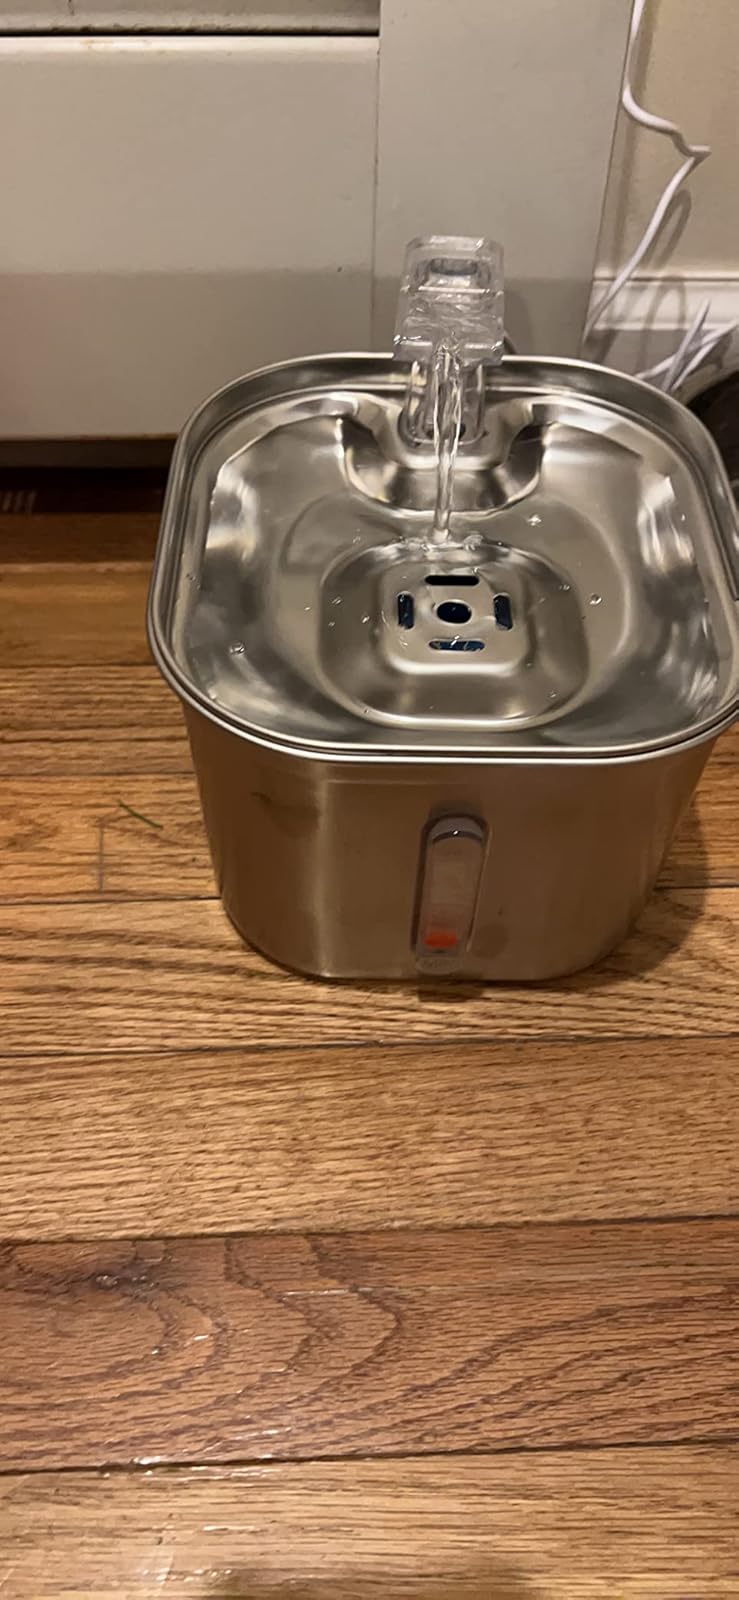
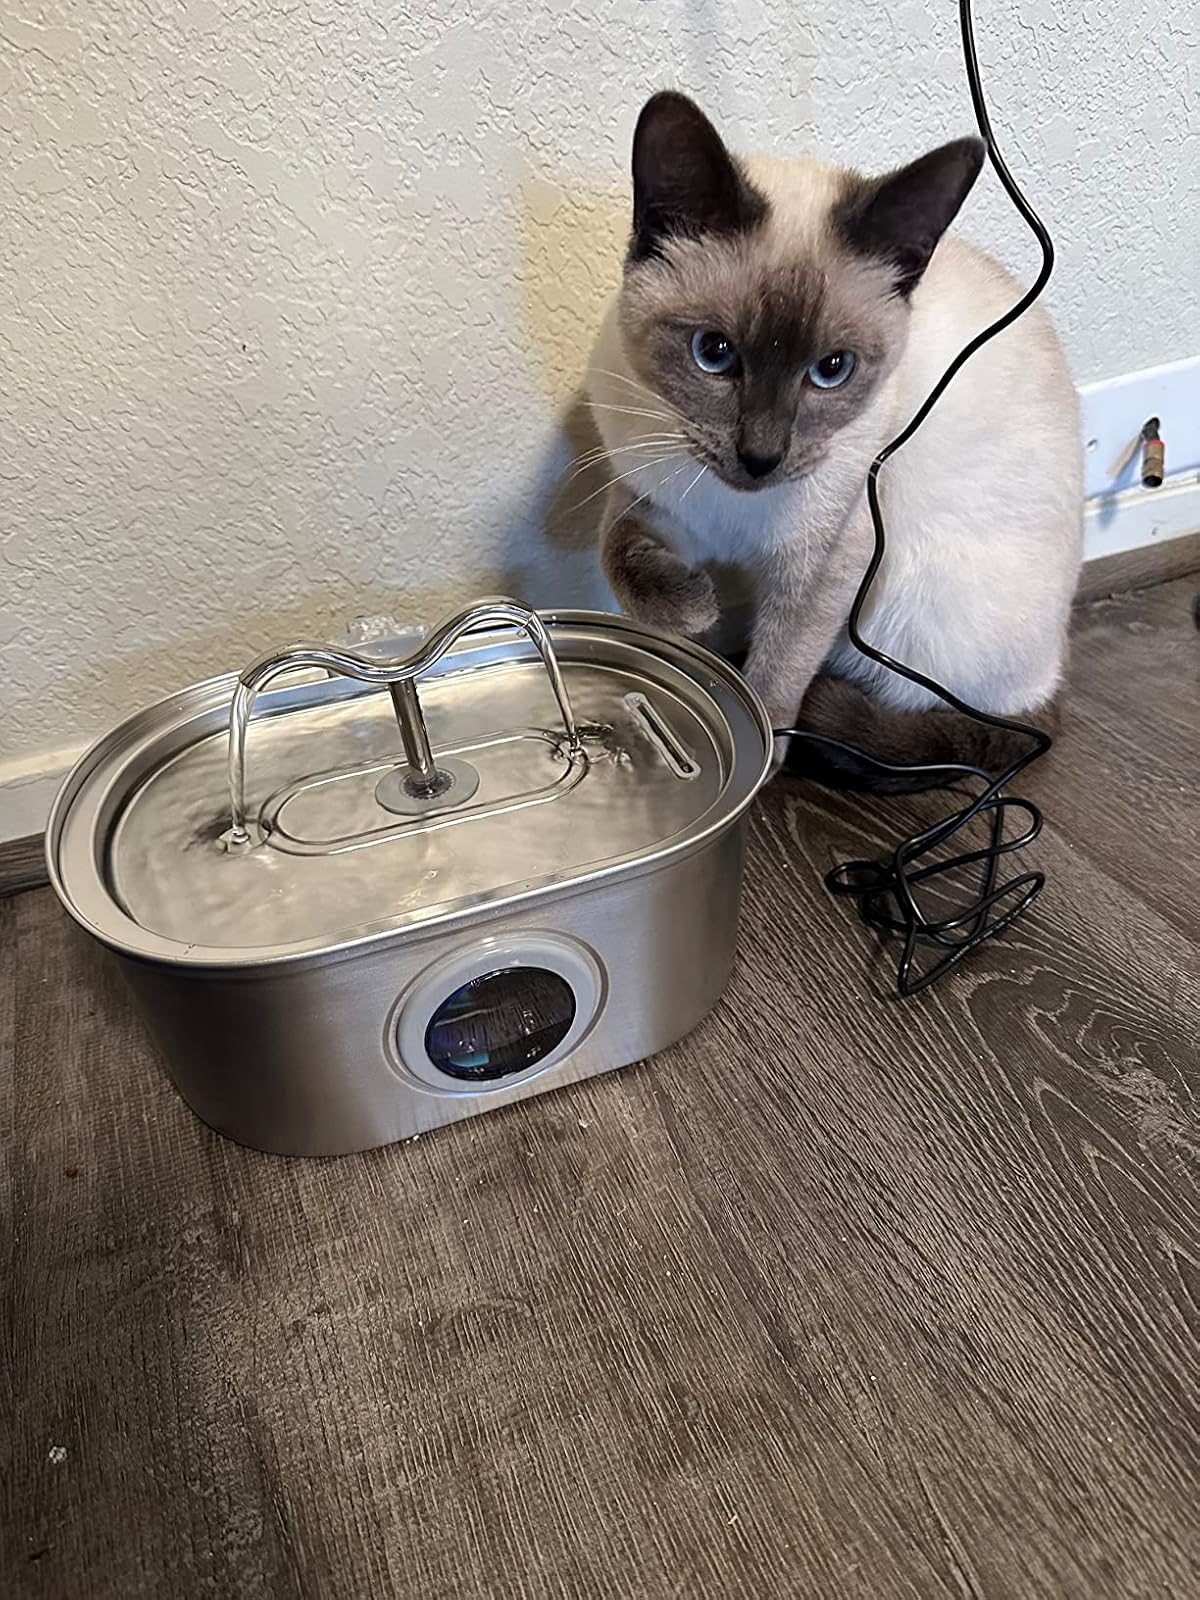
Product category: items_bowl
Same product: no